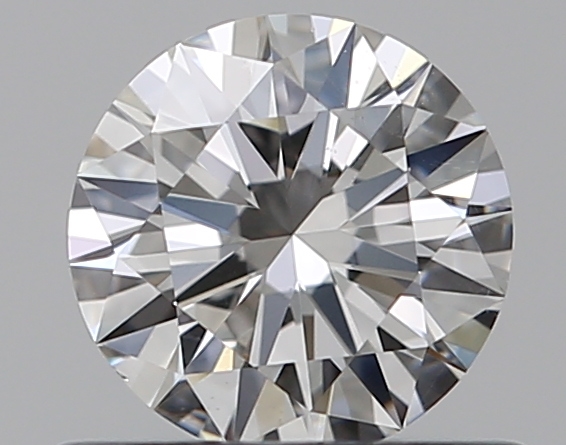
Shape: round
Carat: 0.5
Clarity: VS2
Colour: E
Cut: EX
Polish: EX
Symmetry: EX
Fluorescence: N
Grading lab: GIA
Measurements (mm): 5.14 x 5.17 x 3.09